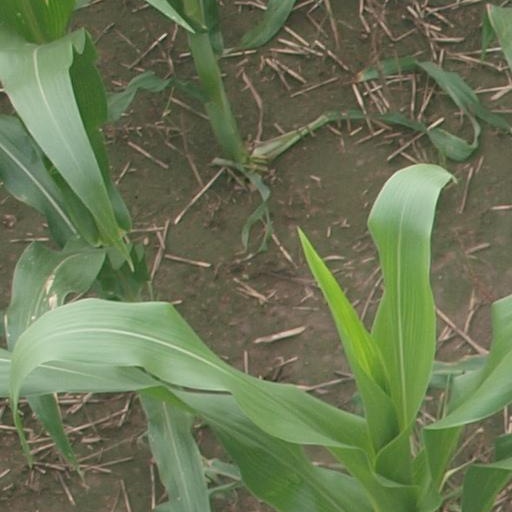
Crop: maize; corn